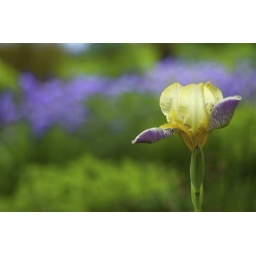
yellow iris, against a field of purple ones